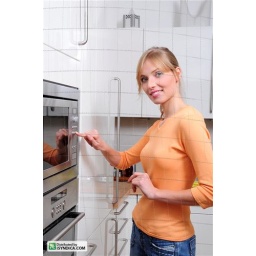
Blond woman cooks with a microwave in a modern kitchen